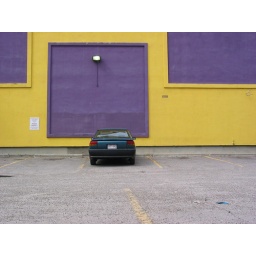
A lone car sits in the parking lot of a colourful video store.